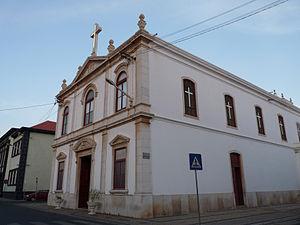
Praia (Cap-Vert)
L'église Nossa Senhora da Graça est une église catholique située à Praia, sur la place Alexandre Albuquerque, dans le quartier historique du Plateau. Elle est parfois désignée comme « la cathédrale de Praia », mais son statut actuel est celui de « pro-cathédrale ».